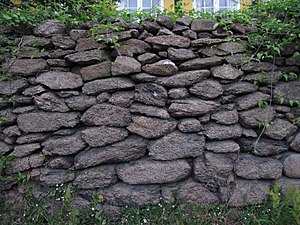
Bornholms geologi / Bornholmske råstoffer / Granit og gnejs
Svaneke-granit er den mindst udvundne af de bornholmske graniter, fordi den er så grovkornet. Her er den brugt til et stengærde i Svaneke by.
Stengærde af blokke af den grovkornede Svaneke Granit
Bornholms geologi fremviser bjergarter og aflejringer fra helt andre og ældre geologiske perioder, end tilfældet er i det øvrige Danmark. Mod nord er øen domineret af prækambrisk grundfjeld bestående af gnejser og granitter, mens den lavereliggende sydlige del af øen præges af nedre palæozoiske skifre og sandsten. En bræmme langs kysten mod sydvest er præget af overvejende løse, uhærdede aflejringer af ler og sand fra de mesozoiske perioder Jura og Kridt, samt kalksten fra Kridt. Som i resten af Danmark er undergrunden på Bornholm dækket af kvartære istidsaflejringer i form af moræner og smeltevandsaflejringer, som dog mange steder, særligt i det højtliggende grundfjeldsområde mod nord, er ganske tynde.